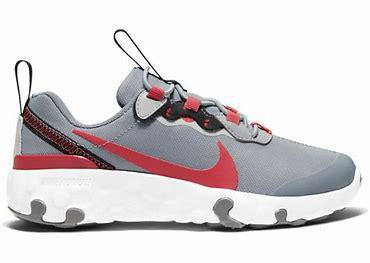
Brand: Nike
Model: Renew Element 55